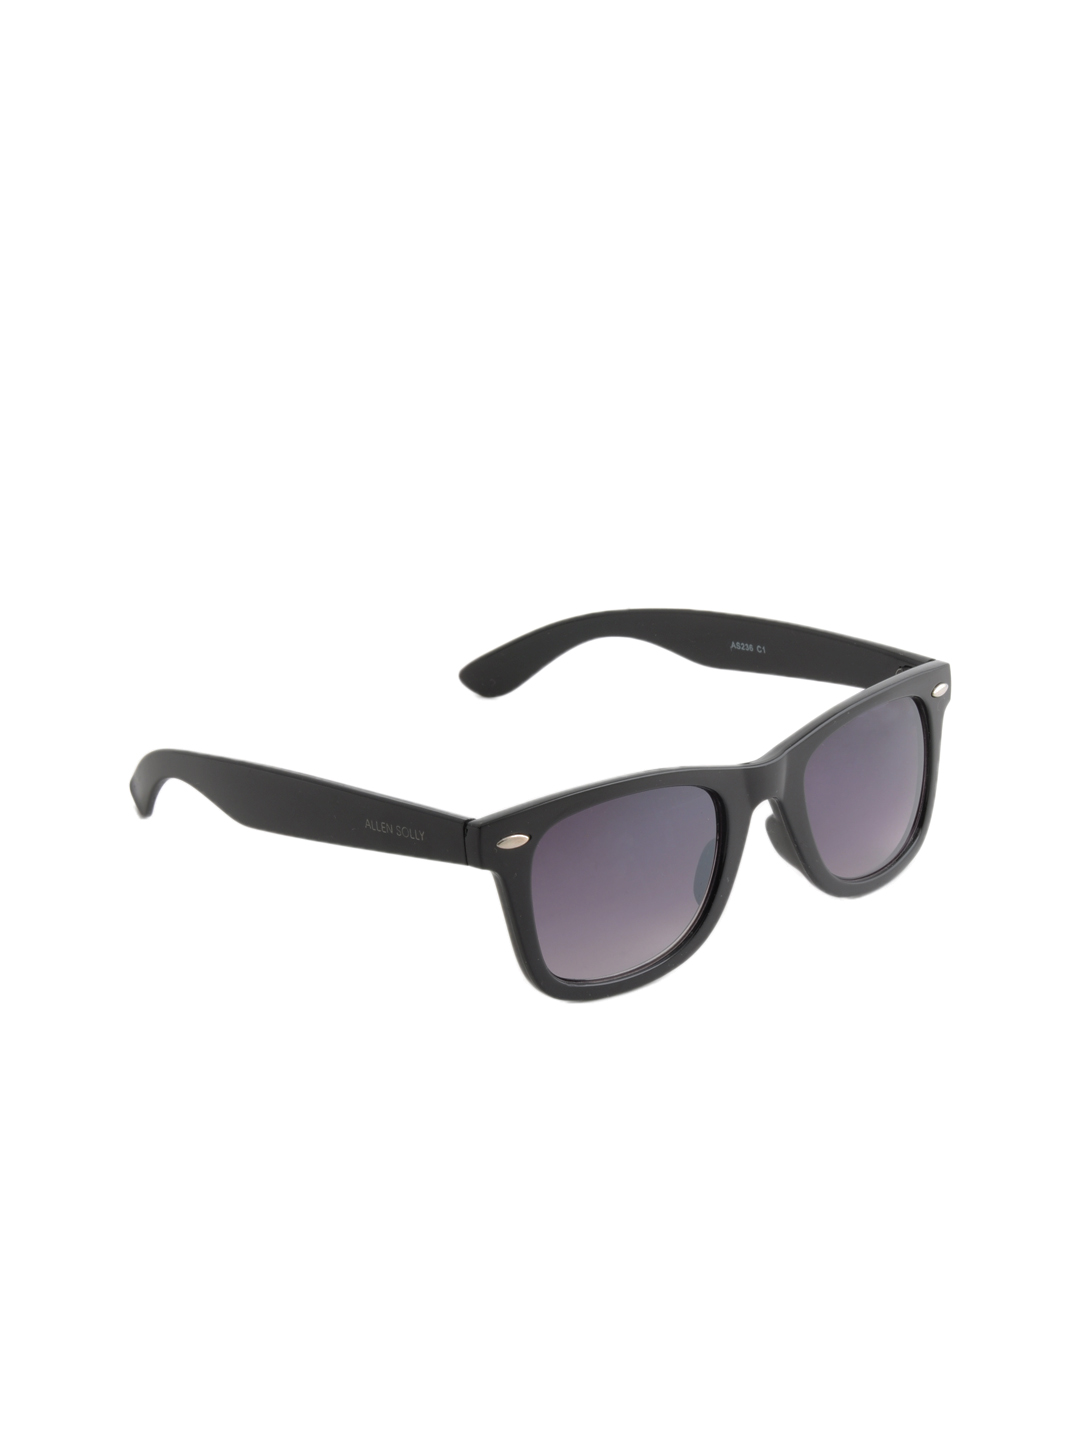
Allen Solly Unisex Sunglasses AS236-C1
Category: Accessories / Eyewear / Sunglasses
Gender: Unisex
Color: Grey
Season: Winter 2016
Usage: Casual